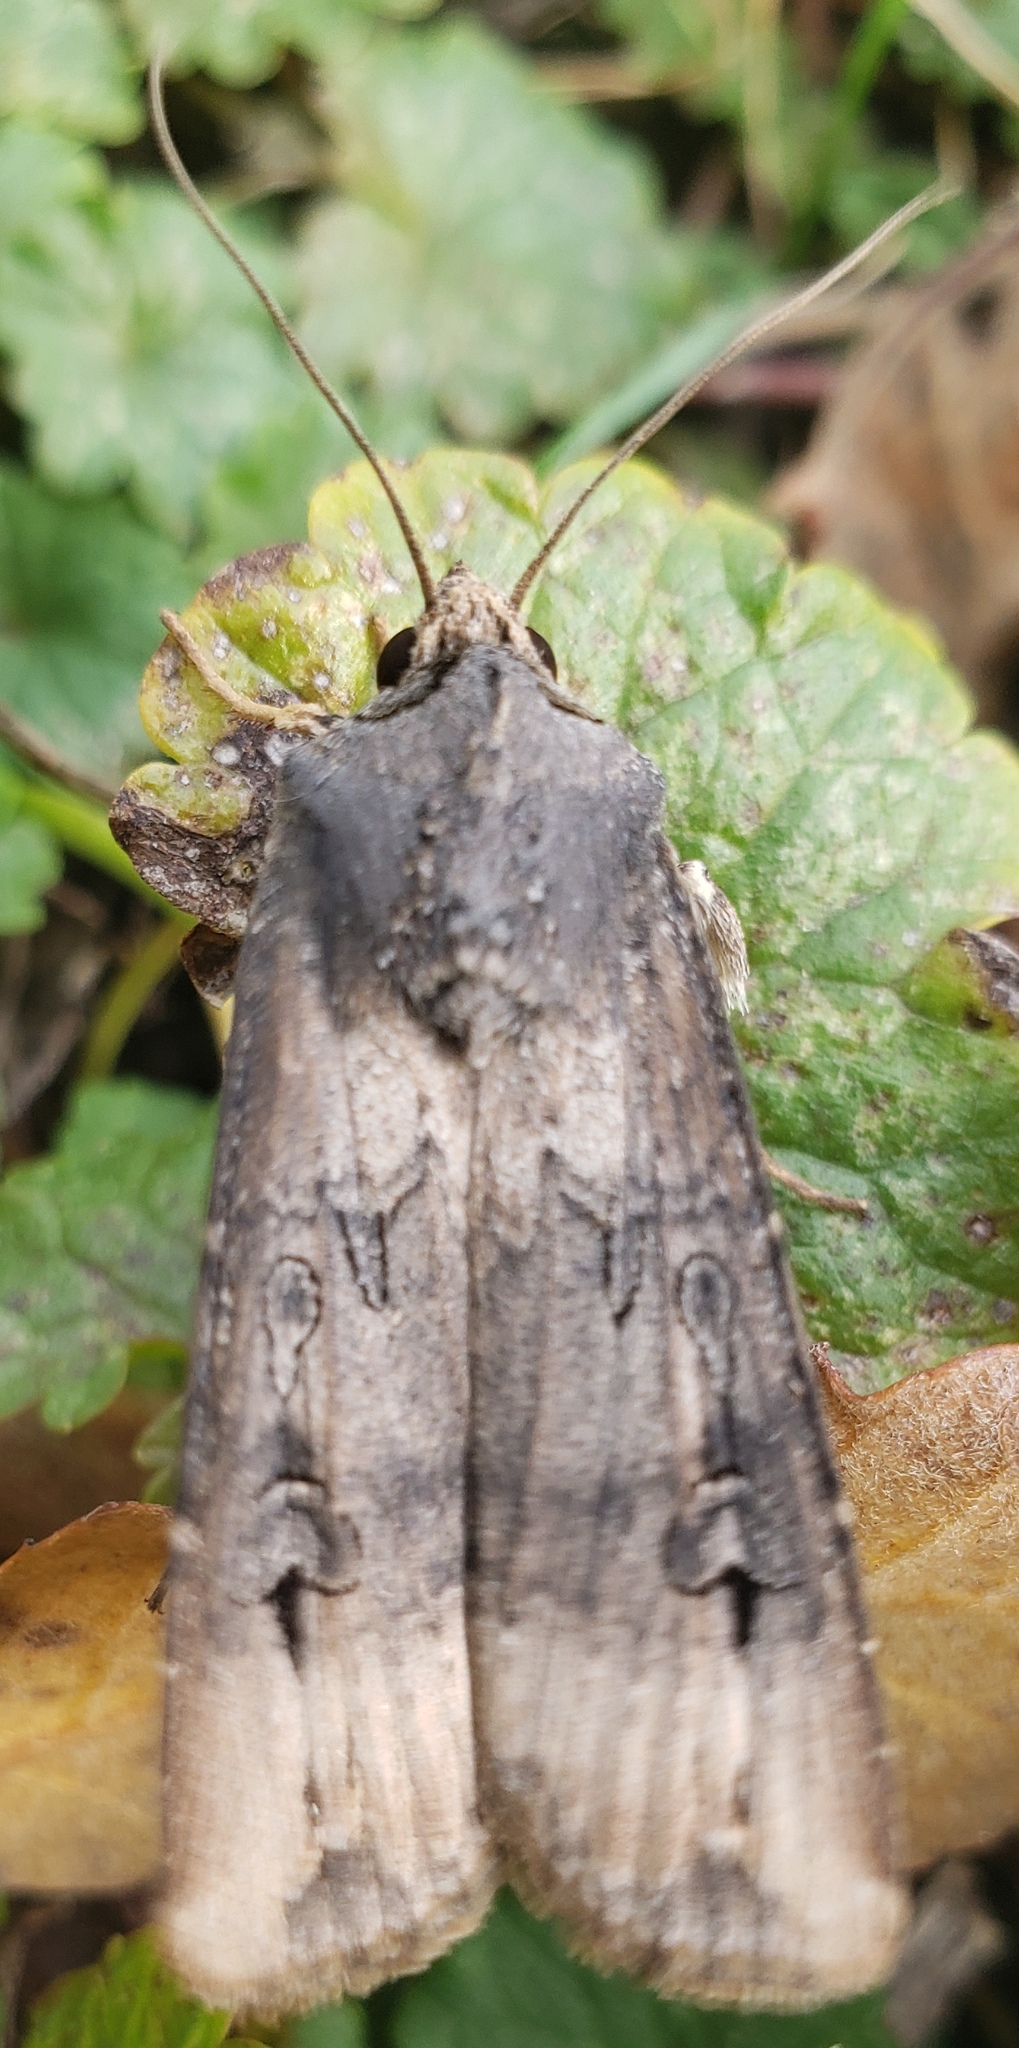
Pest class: cutworms